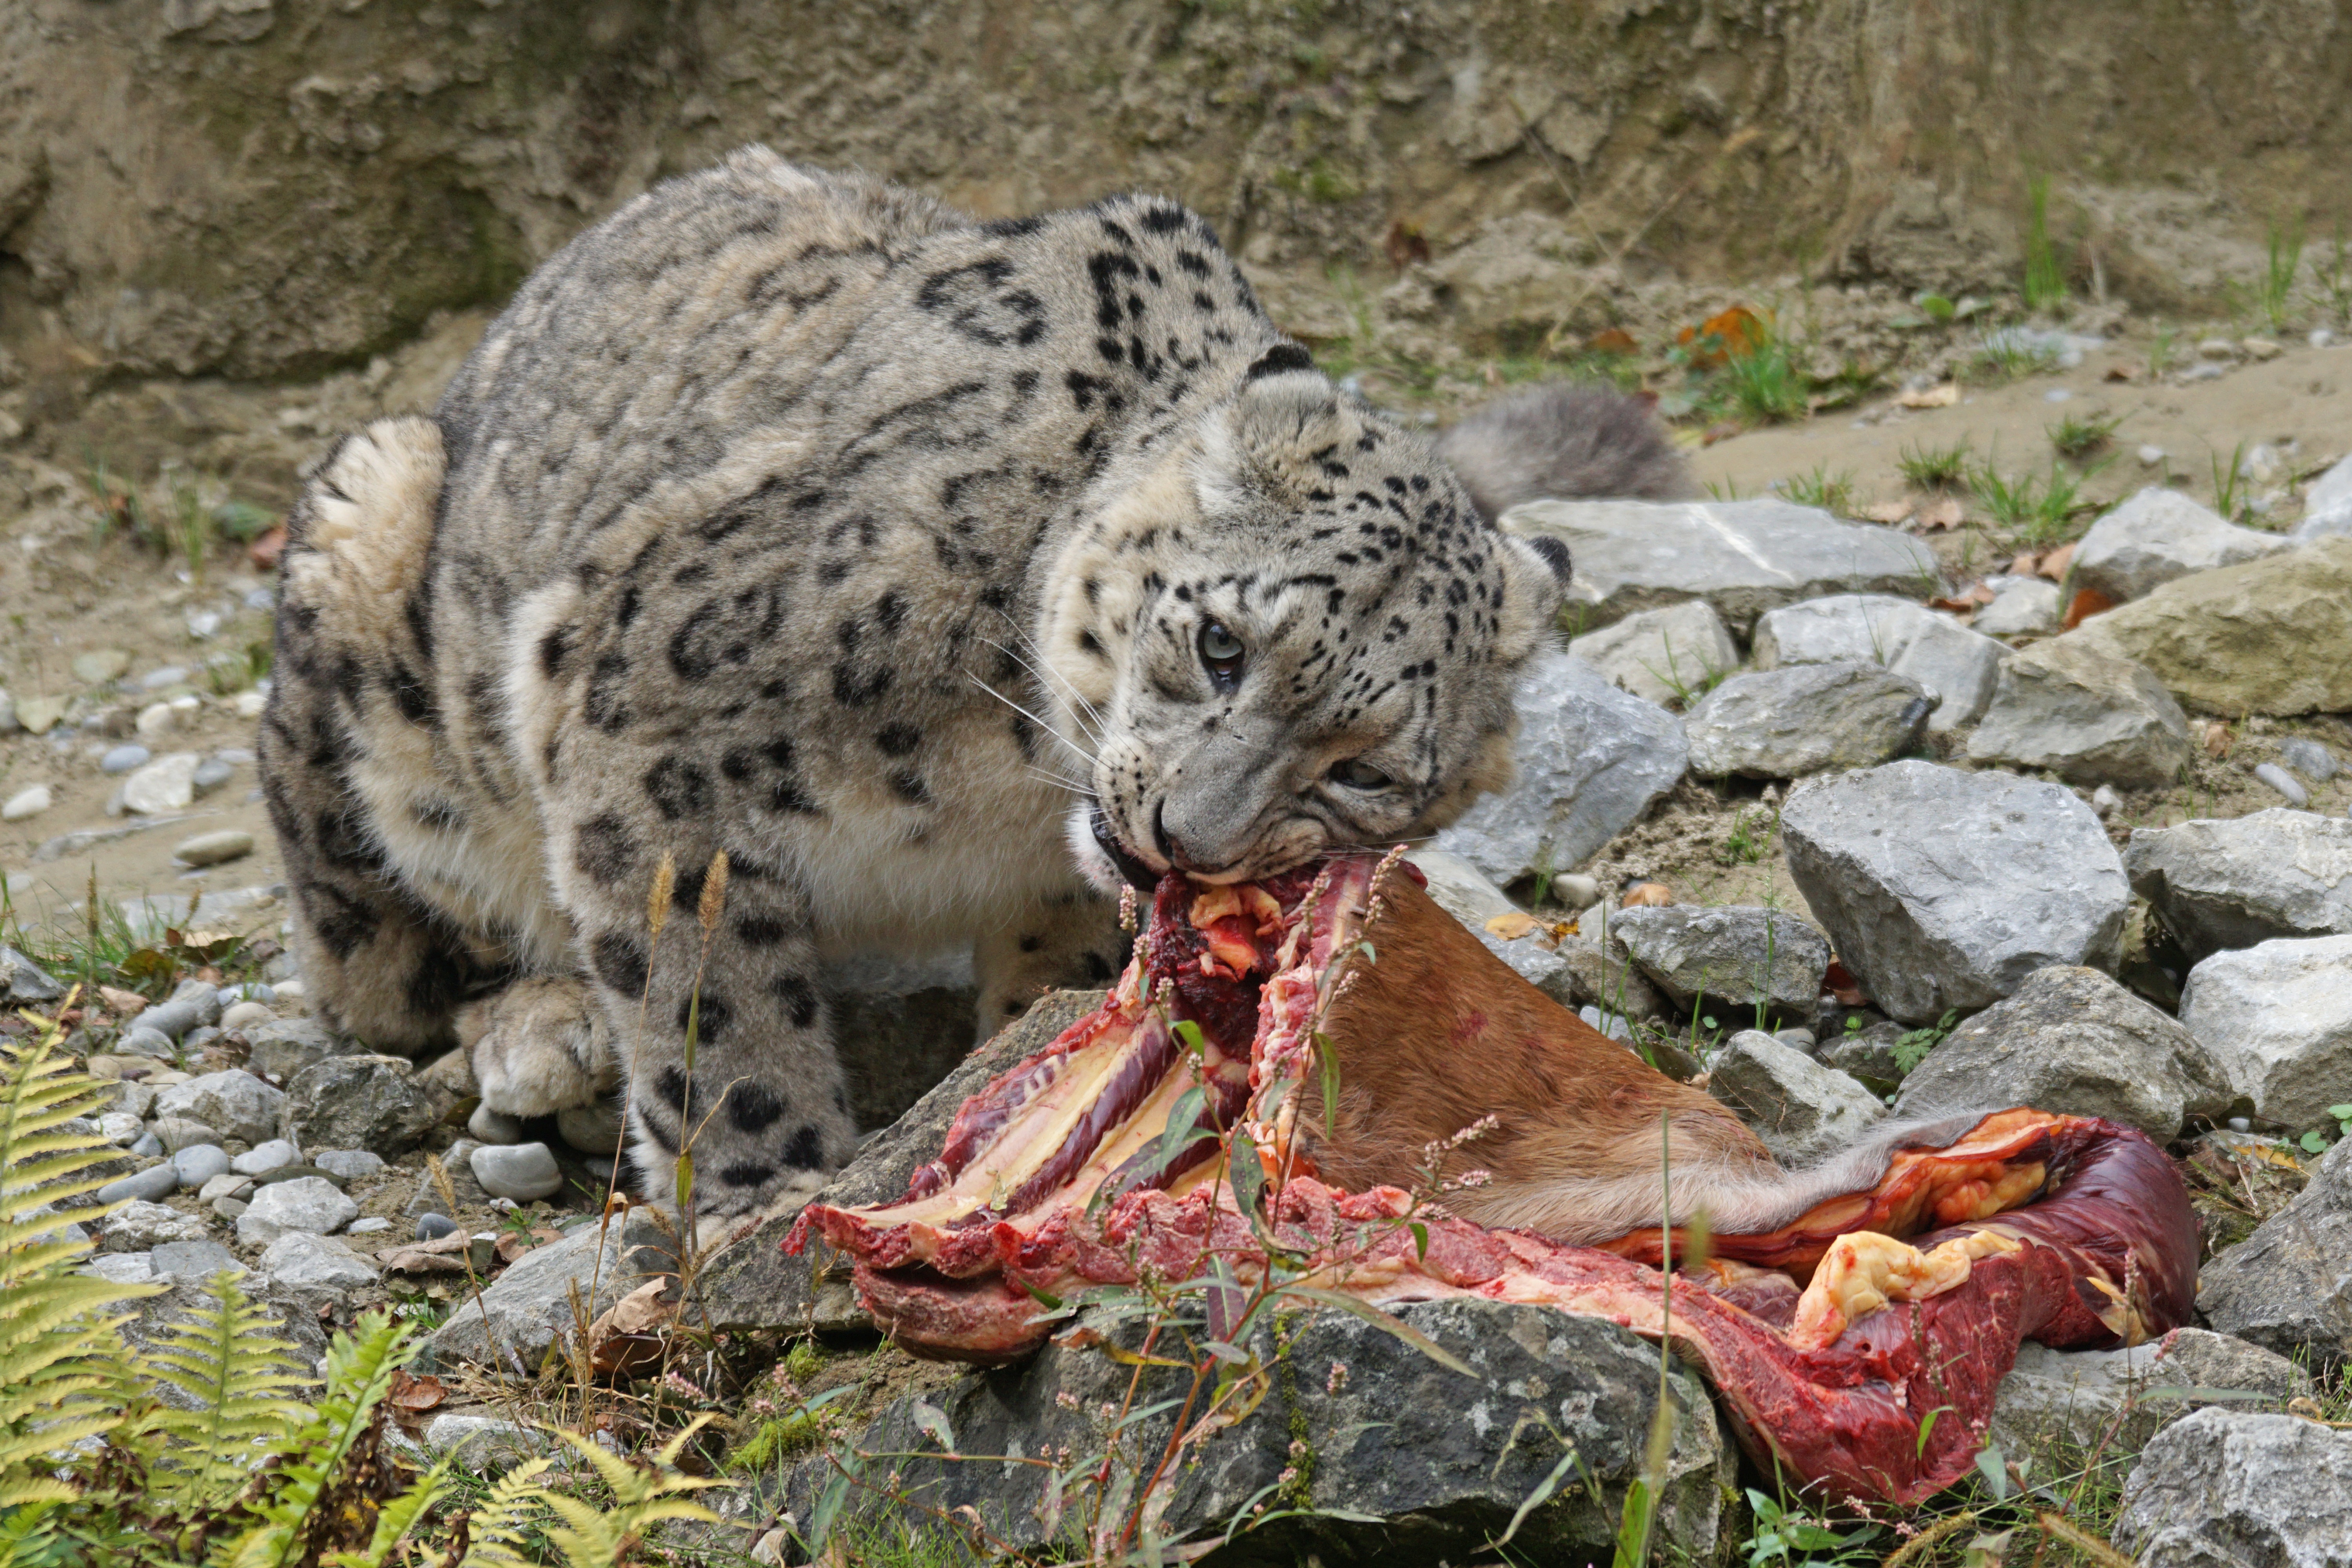
wildlife, food, mammal, predator, eat, meat, fauna, big cat, vertebrate, stains, animal portrait, snow leopard, irbis, panthera uncia, big cats, cat like mammal